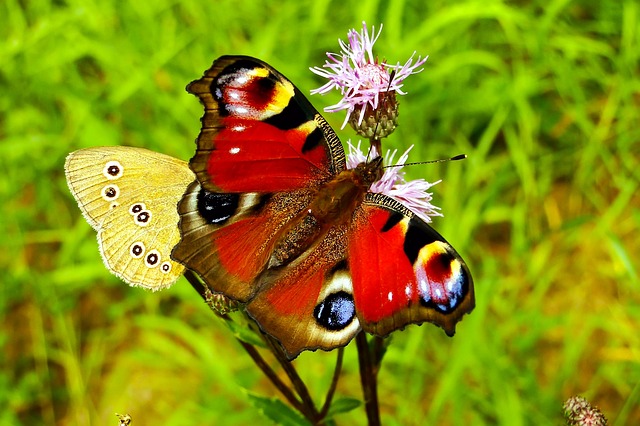
Label: farfalla